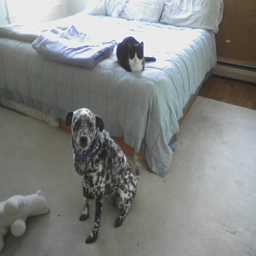
A dog and cat in a master bedroom looking at the camera.
a spotted dog sitting on the floor next to a bed with  cat sitting on it
A cat sitting on a bed while the dog is sitting on a rug.
A dog sits on the floor while a cat lays on a bed behind it.
A spotted dog and a black cat hanging out in a bedroom.